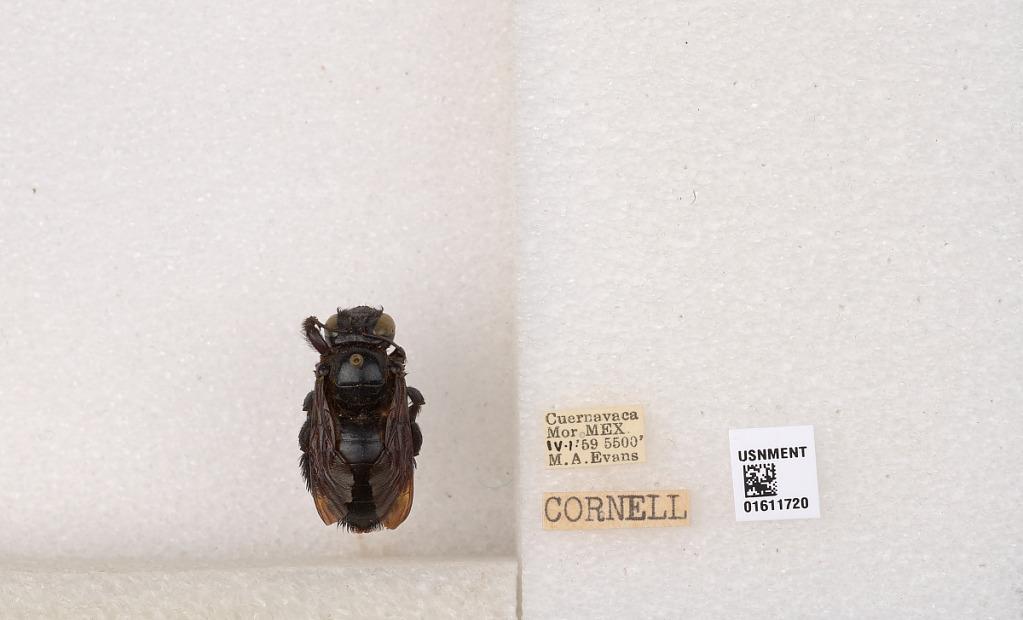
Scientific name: Xylocopa
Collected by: R. Sage
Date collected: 1959-4-1
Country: Mexico
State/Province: Morelos
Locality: Cuernavaca